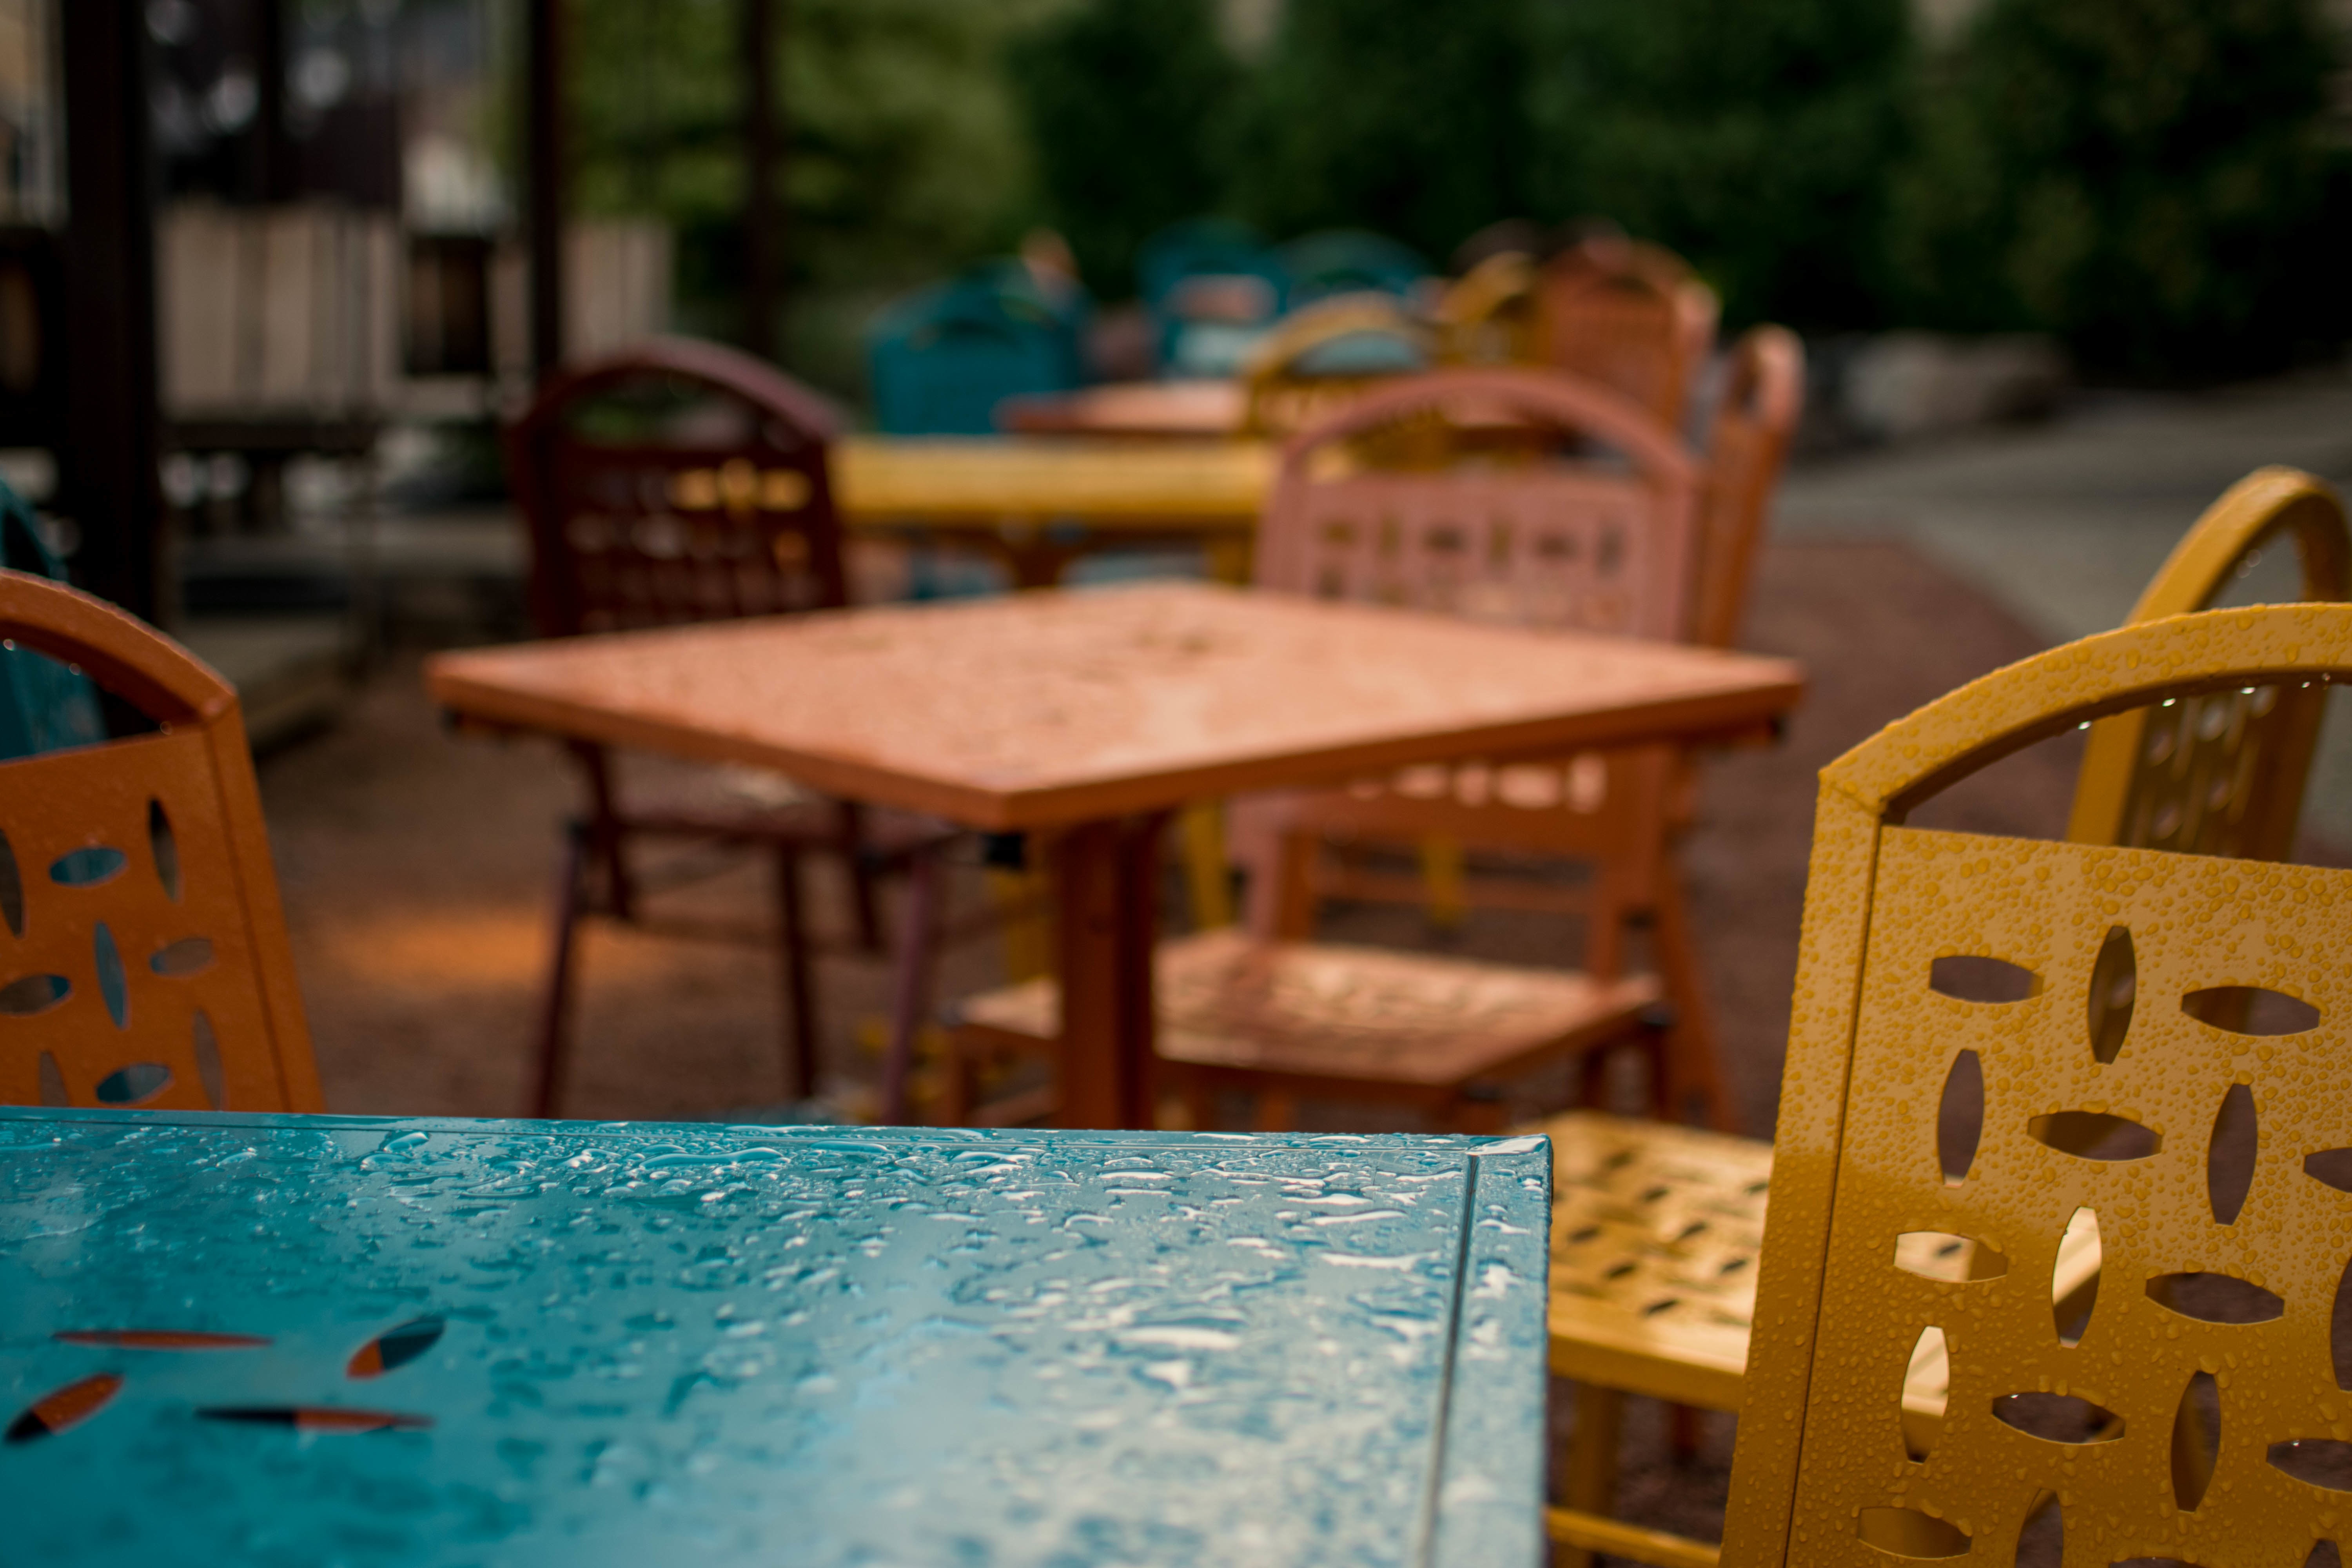
color, furniture, leisure